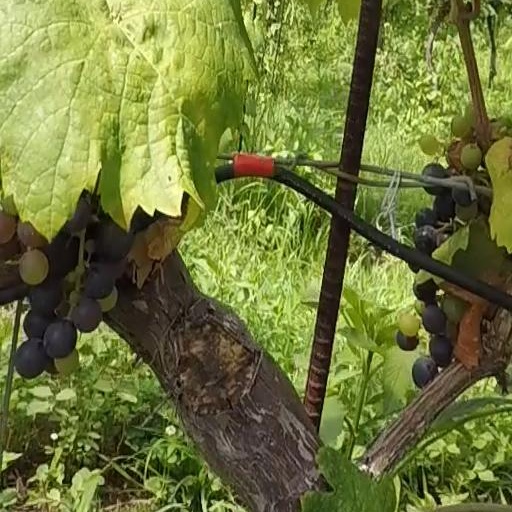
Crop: grape